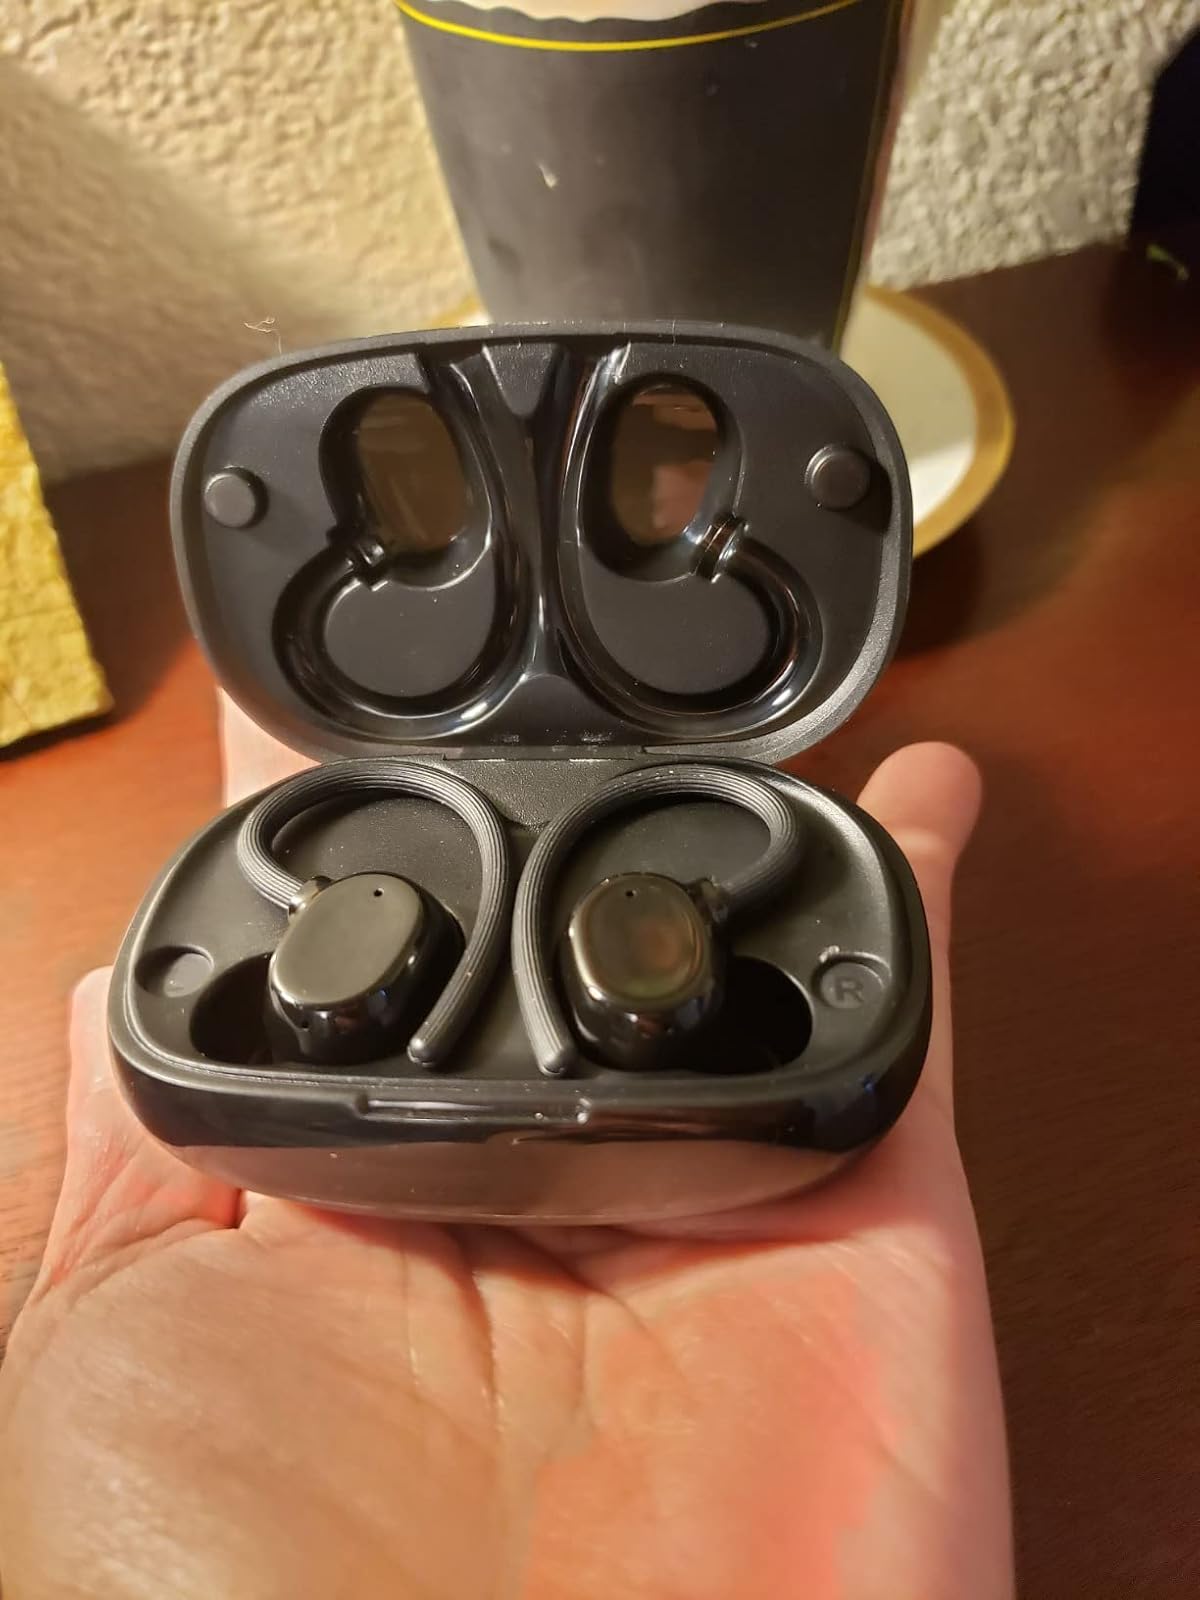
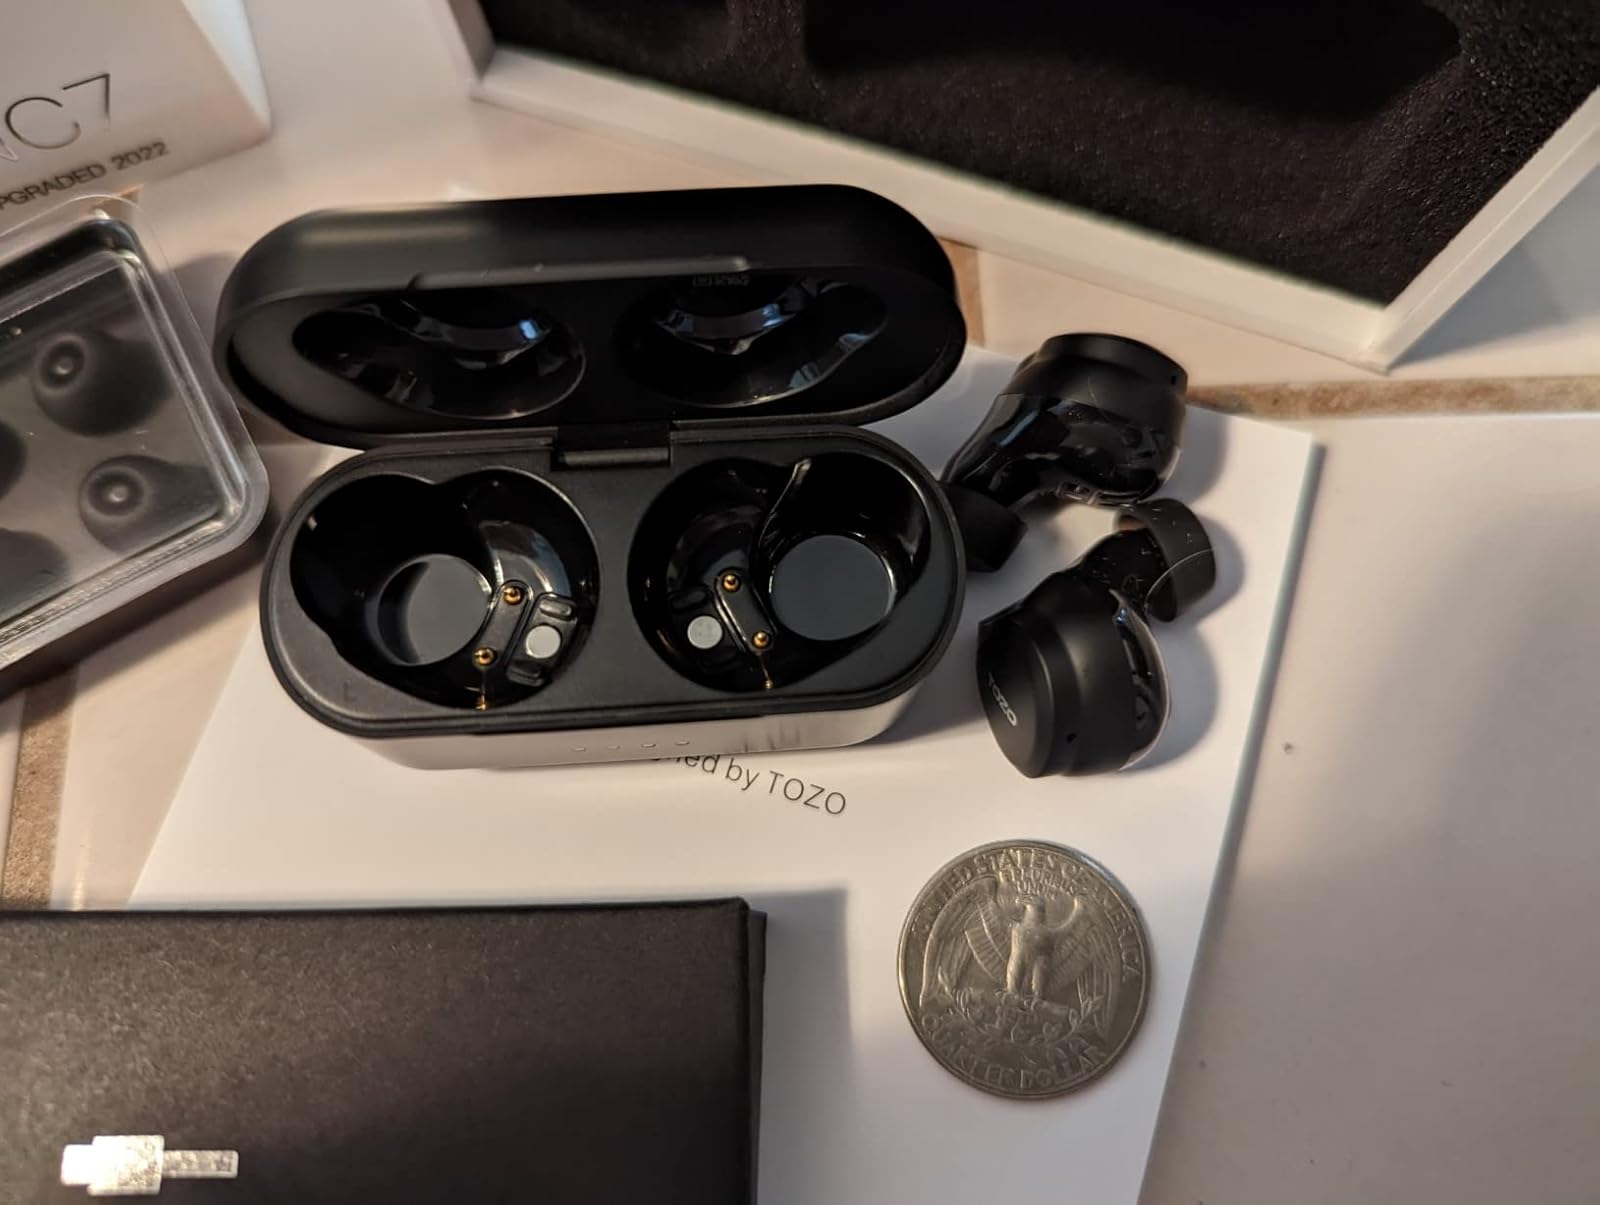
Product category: earbuds
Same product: no